Robotech II: The Sentinels

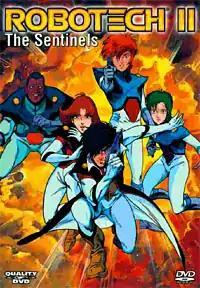
Region 1 DVD release cover

Robotech II: The Sentinels is a 1988 American animated film written and directed by Carl Macek. Part of the "Robotech" franchise, it is set between the events of "The Macross Saga" and "The Masters" from the original 1985 television series. The film follows Rick Hunter, now a major general, as he leads Earth's forces aboard a new space station on a diplomatic mission to the Robotech Masters, while the Masters find themselves under attack from the Invid.